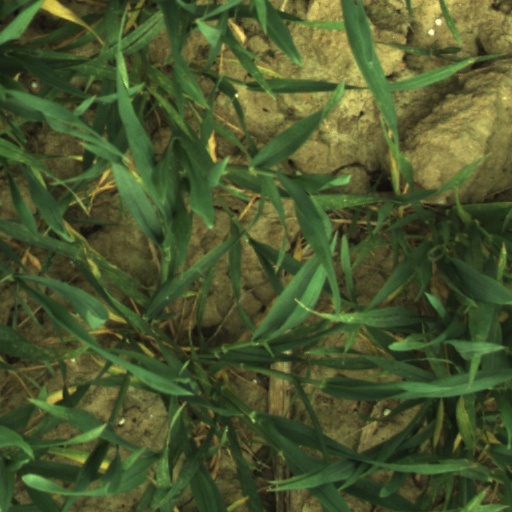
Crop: wheat